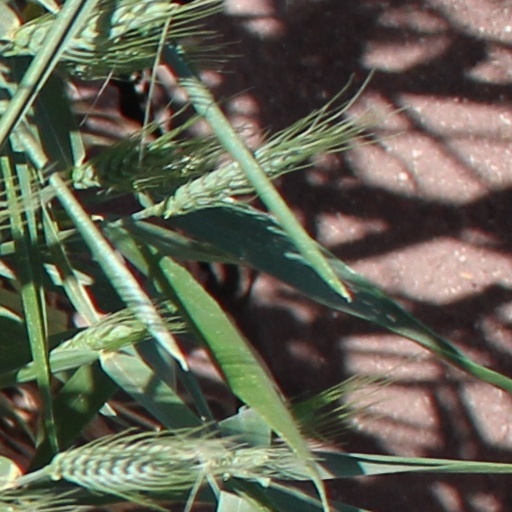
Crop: wheat